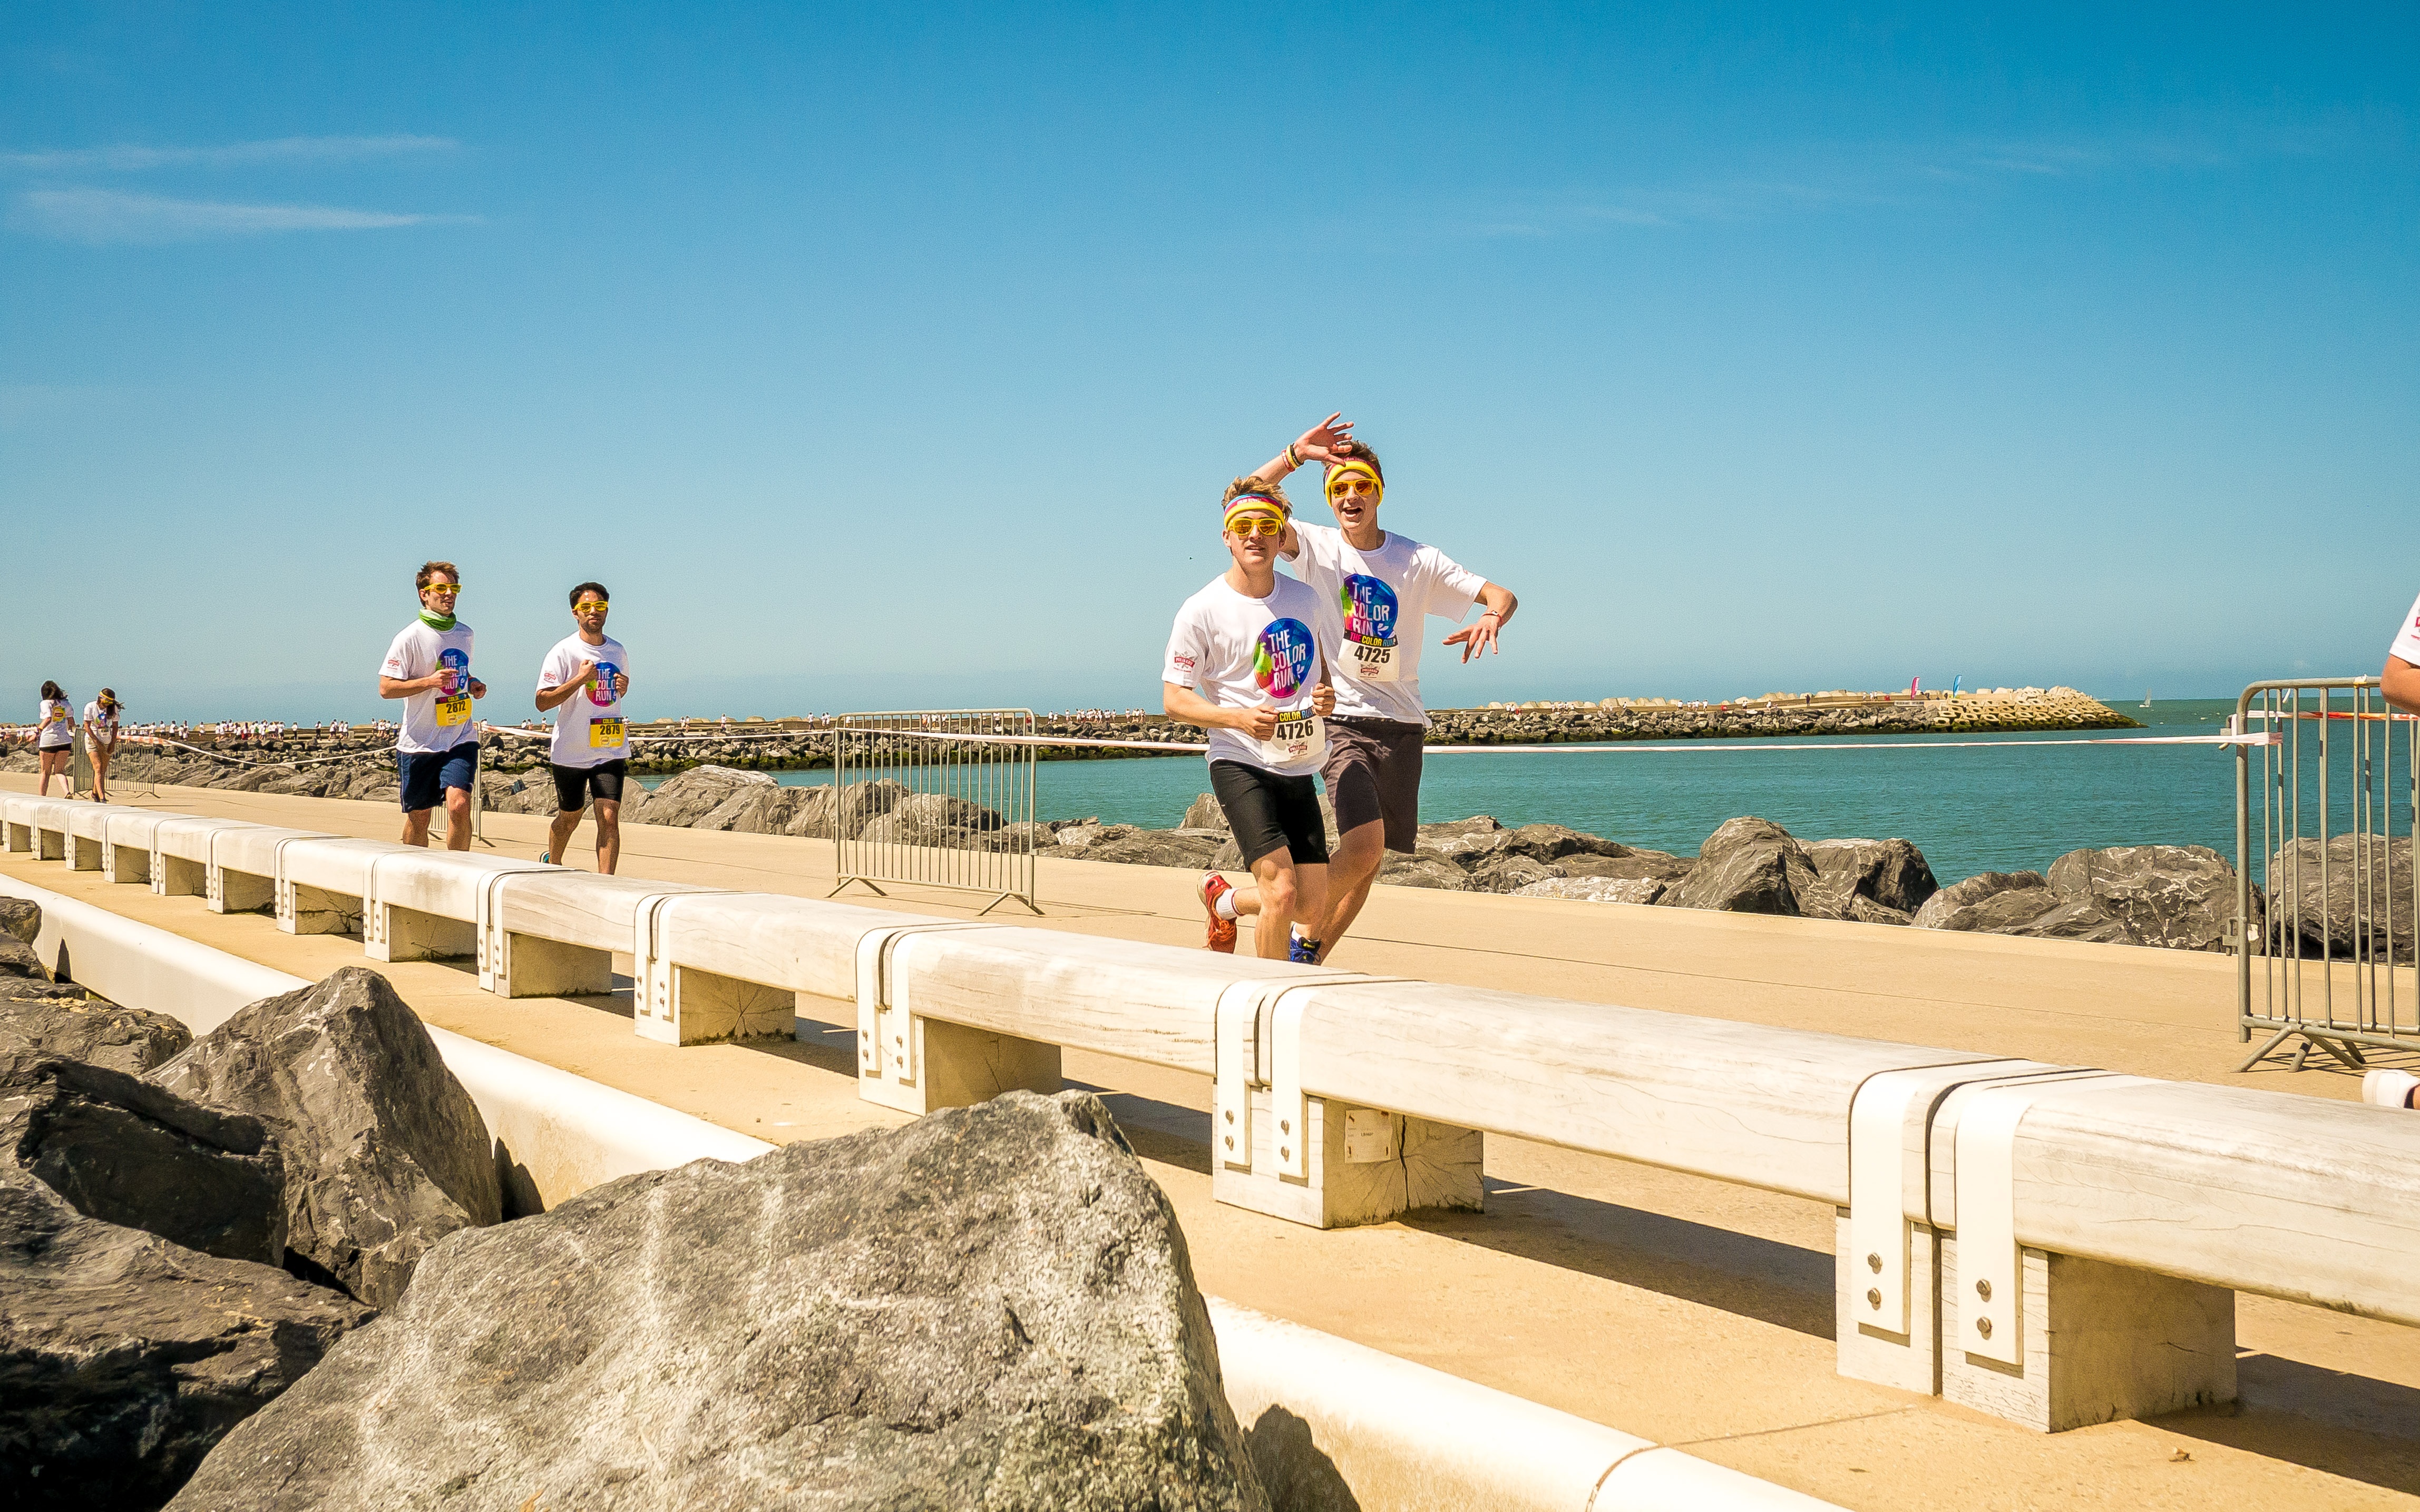
beach, sea, coast, sand, ocean, boardwalk, running, walkway, vacation, bay, jogging, tourism, leisure, smiling, body of water, blue sky, laughing, runners, nice weather